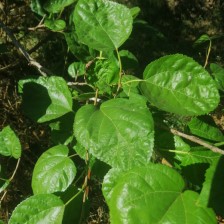
Variety: BlackAustralia